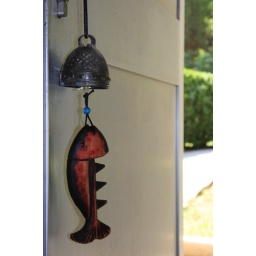
Metal bell with wooden fish by handmade